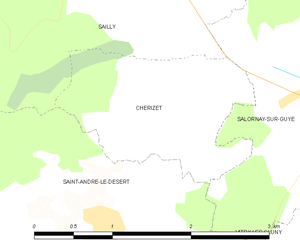
Carte des communes françaises